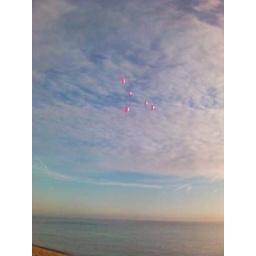
Birthday balloons in the sky over Hove beach